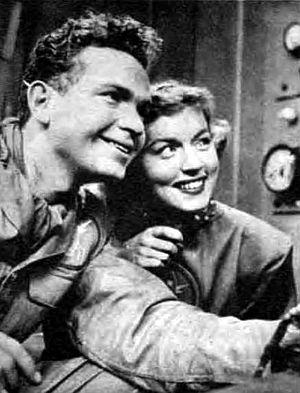
Frankie Thomas Jr. est un acteur et écrivain américain, né à New York le 9 avril 1921, décédé d'un cancer à Los Angeles le 11 mai 2006.